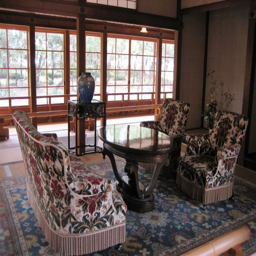
a mix of styles inside summer house